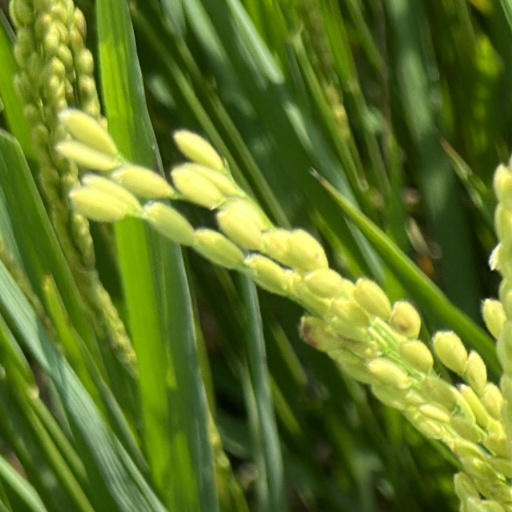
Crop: rice